Shanghai

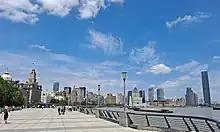
The Bund

One distinctive cultural element is the shikumen ("stone storage door") residence, typically two- or three-story gray brick houses with the front yard protected by a heavy wooden door in a stylistic stone arch. Each residence is connected and arranged in straight alleys, known as longtang. The house is similar to western-style terrace houses or townhouses, but distinguished by the tall, heavy brick wall and archway in front of each house.